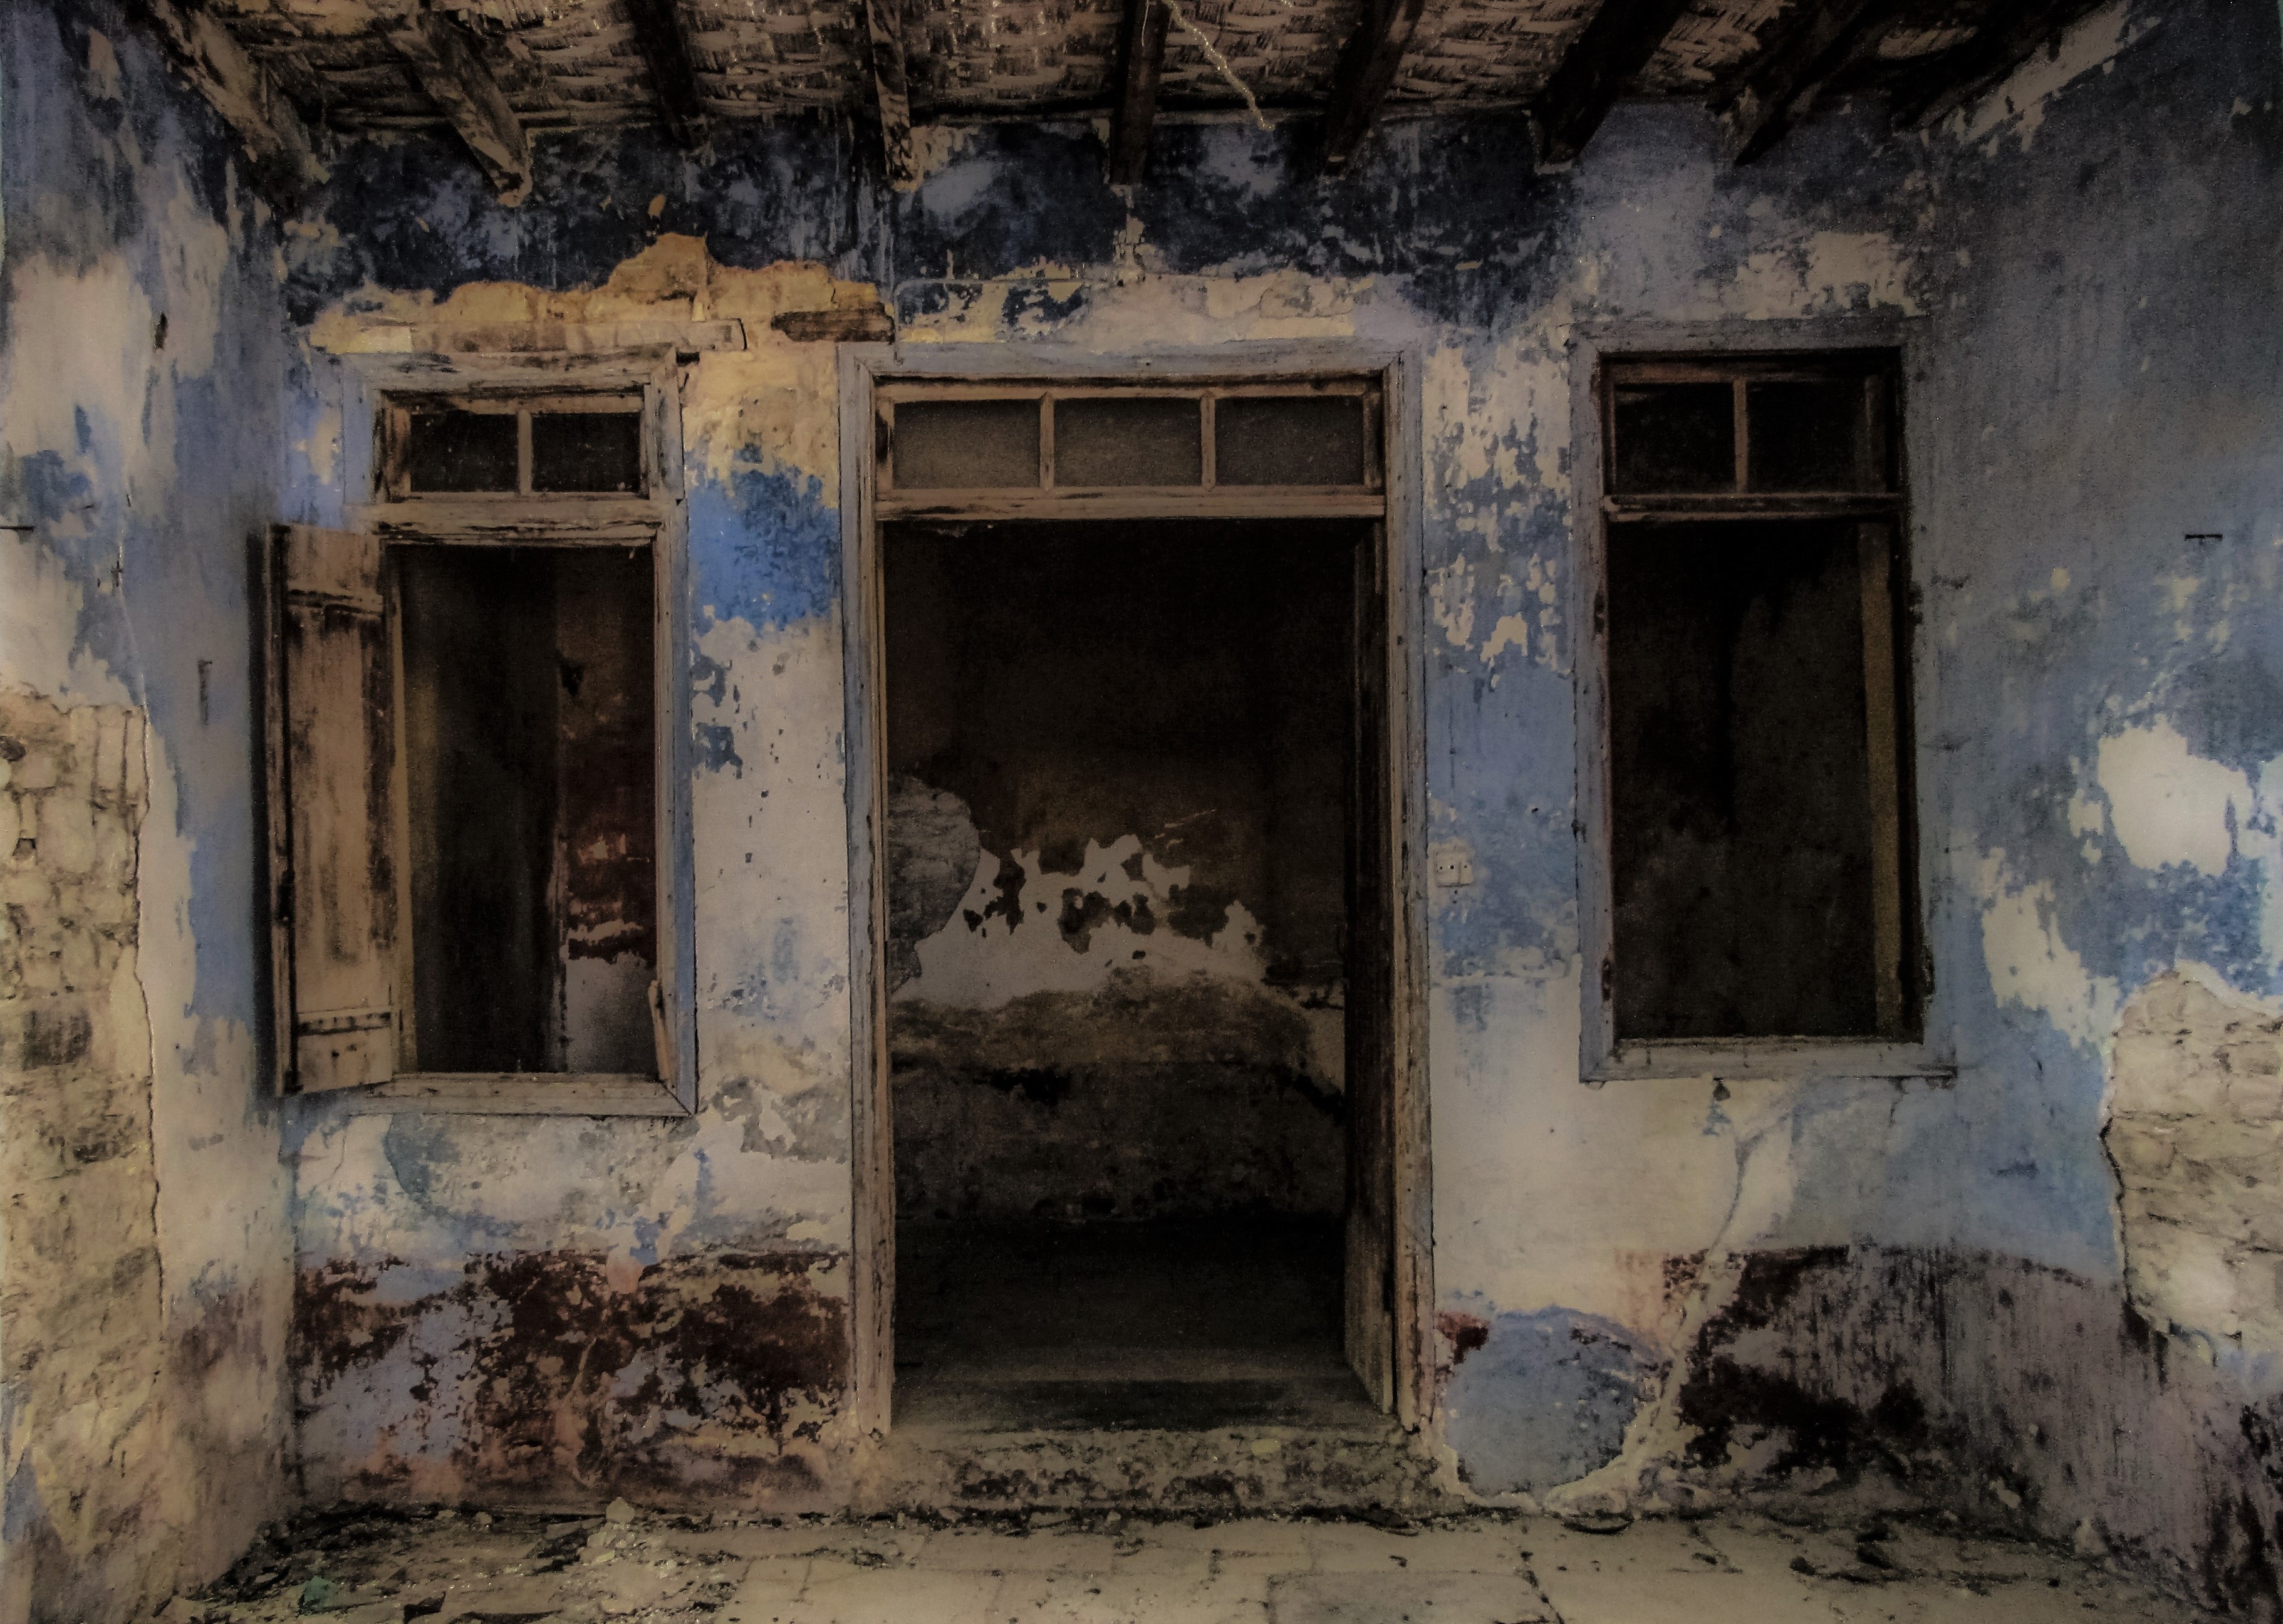
wood, house, wall, abandoned, dirty, empty, decay, old house, temple, ruins, rusty, wear, ruined, abandonment, dereliction, ancient history